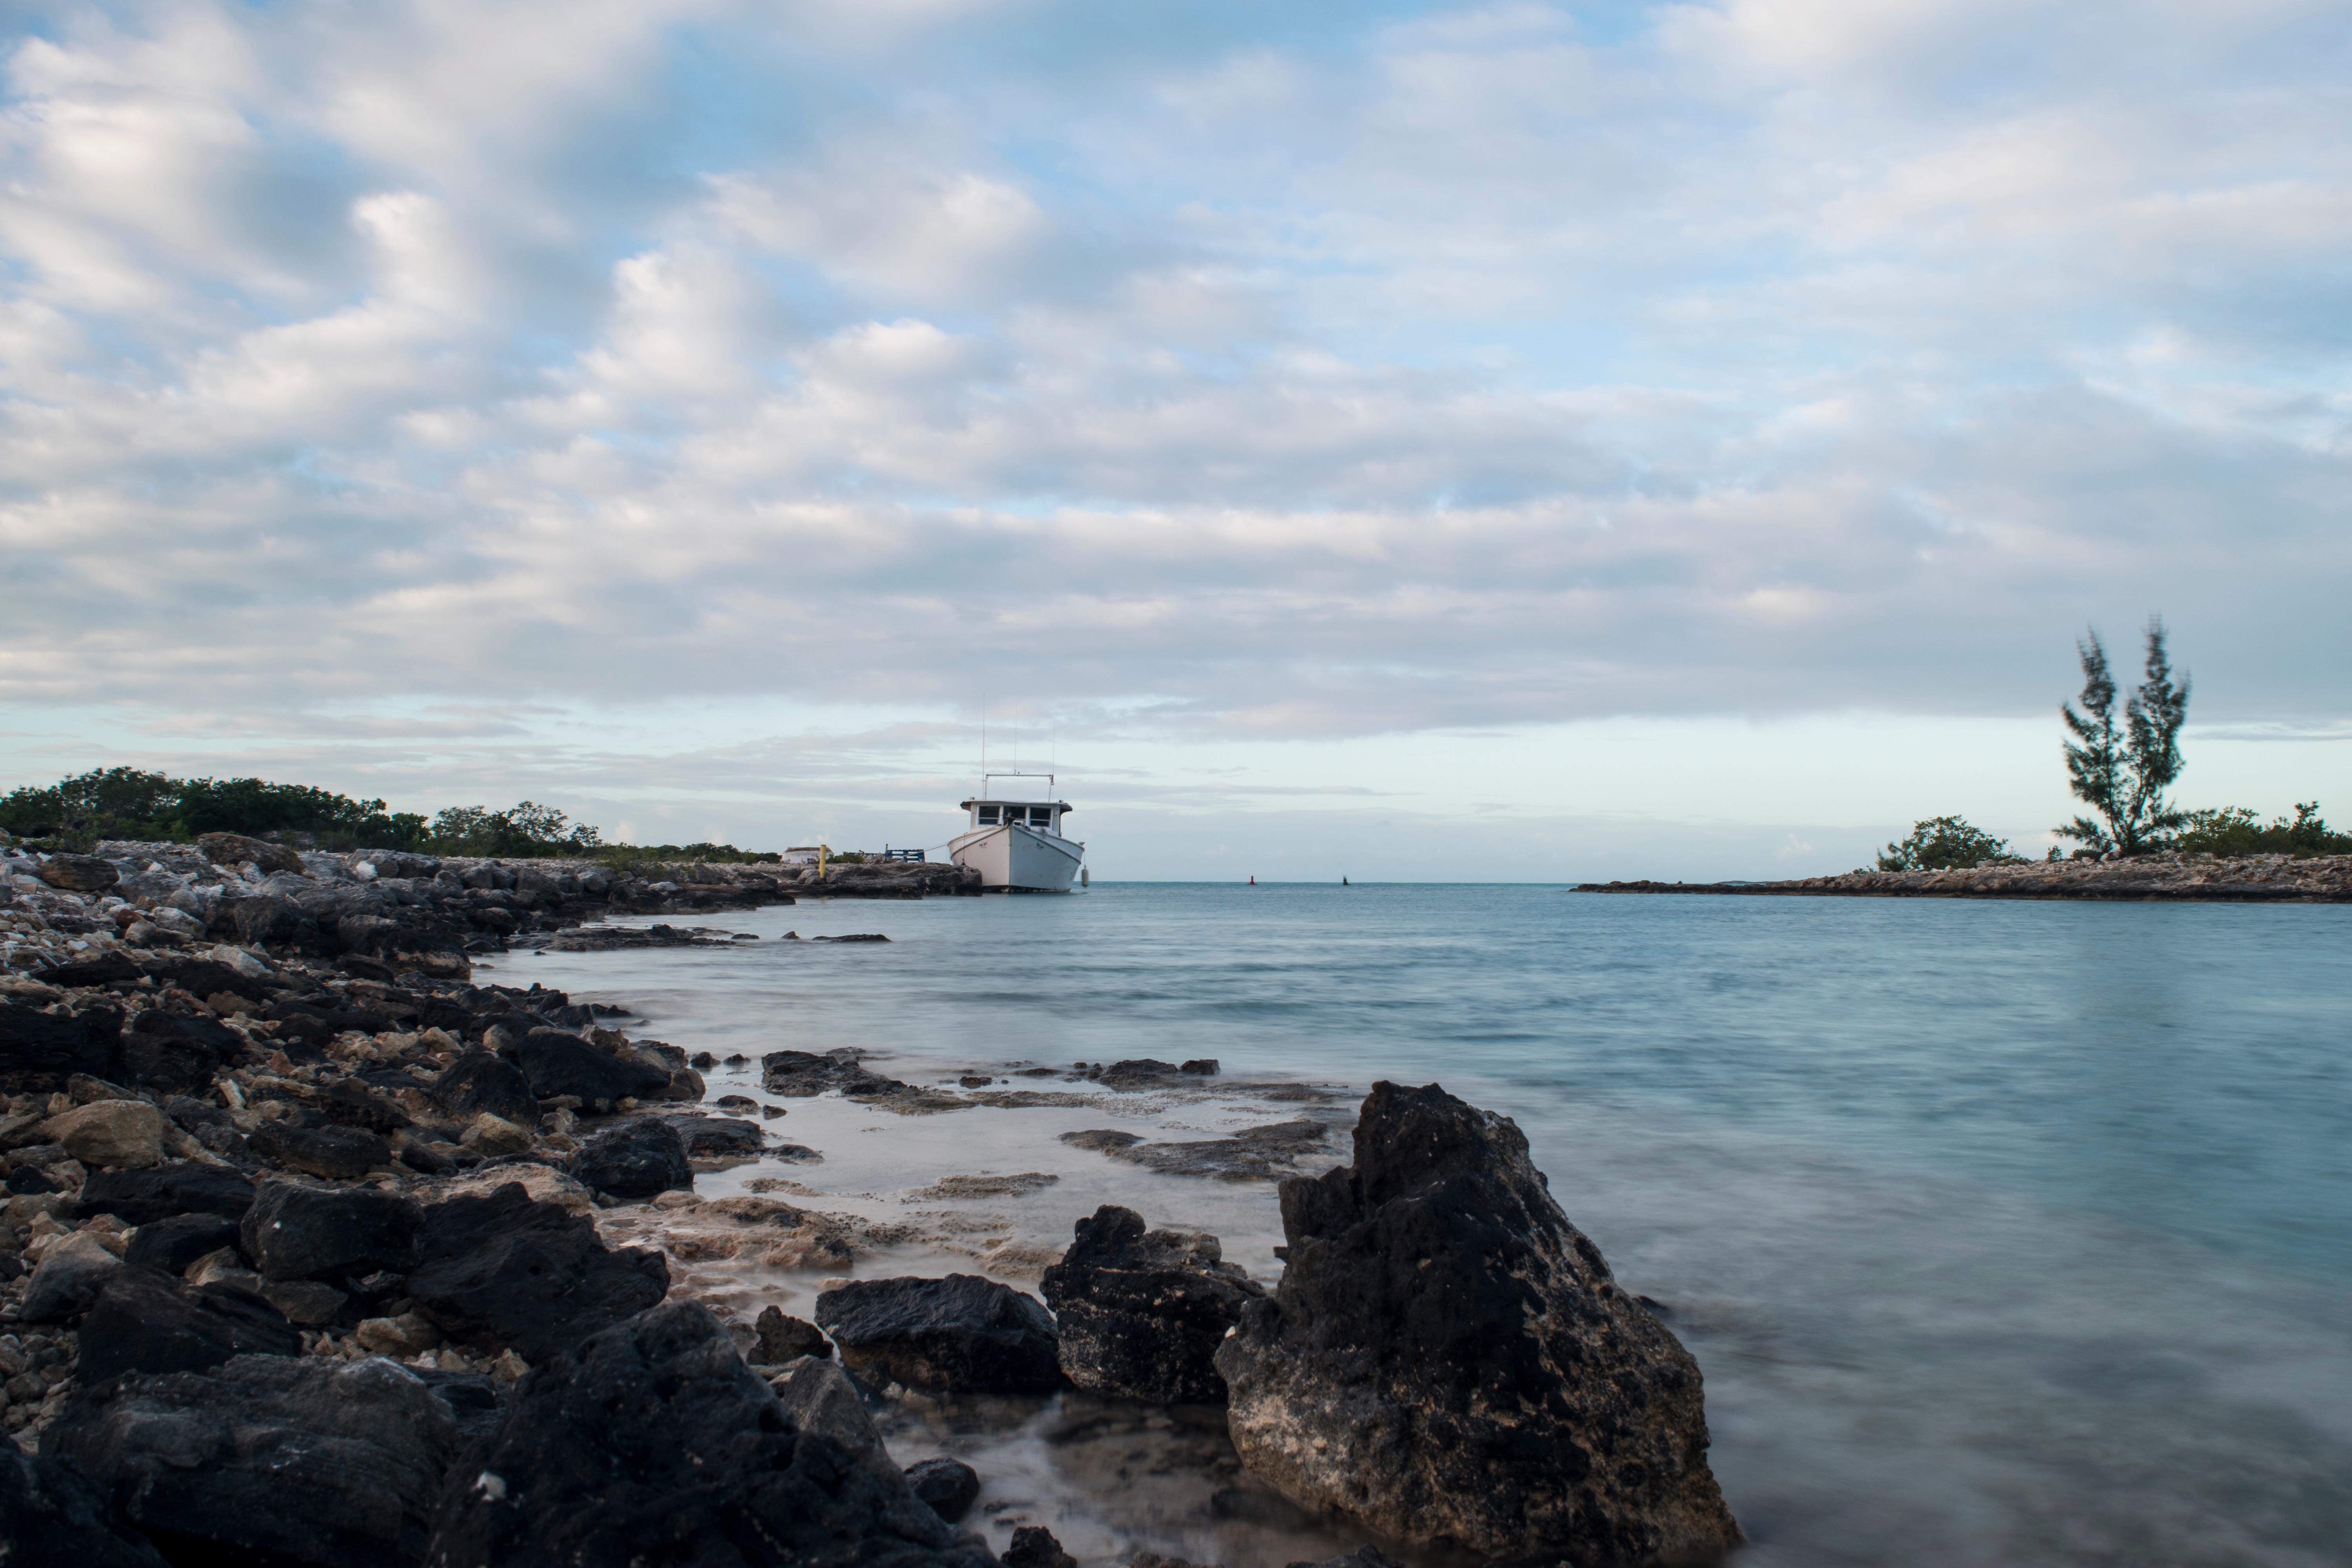
beach, sea, coast, water, rock, ocean, horizon, cloud, shore, wave, cliff, cove, vehicle, tower, bay, island, terrain, body of water, cape, islet, geographical feature